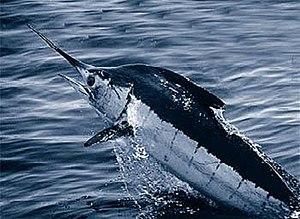
Les marlins ou makaires forment une famille de poissons appartenant à l'ordre des perciformes. Elle regroupe cinq genres et onze espèces. Ils se trouvent dans toutes les mers tropicales et subtropicales de la planète. Leur rapidité et leur taille en ont fait des poissons très recherchés pour la pêche sportive hauturière.
Le makaire bleu est un poisson marin du genre Makaira et de la famille des Istiophoridae.
Makaira est un genre de poissons de la famille des Istiophoridae.
La Guadeloupe, en créole guadeloupéen : Gwadloup, et en langues amérindiennes : Karukera, est une île française de l'archipel des Antilles, en réalité un archipel composé de deux parties principales : la Grande-Terre à l'est et la Basse-Terre à l'ouest, séparées par un bras de mer « la Rivière-Salée ». La Guadeloupe est aussi par extension administrative un département français, une région mono-départementale de l'Outre-mer français et une région ultrapériphérique européenne, située dans les Caraïbes ; son code départemental officiel est le « 971 ». Elle est membre de l’OECS.
Le Vieil Homme et la Mer est un court roman écrit par l'écrivain américain Ernest Hemingway à Cuba en 1951 et publié en 1952. Il s'agit de la dernière œuvre de fiction majeure produite par Hemingway et publiée de son vivant. Elle demeure son œuvre la plus célèbre. Elle traite d'un vieux pêcheur cubain appelé Santiago, en lutte avec un énorme marlin au large du Gulf Stream. Bien que le roman ait été l'objet de critiques disparates, la sélection de son auteur pour le prix Nobel de littérature en 1954 réaffirme dans la littérature mondiale l'importance et la portée de l'ensemble des créations de Hemingway et dans la fiction du XXᵉ siècle.